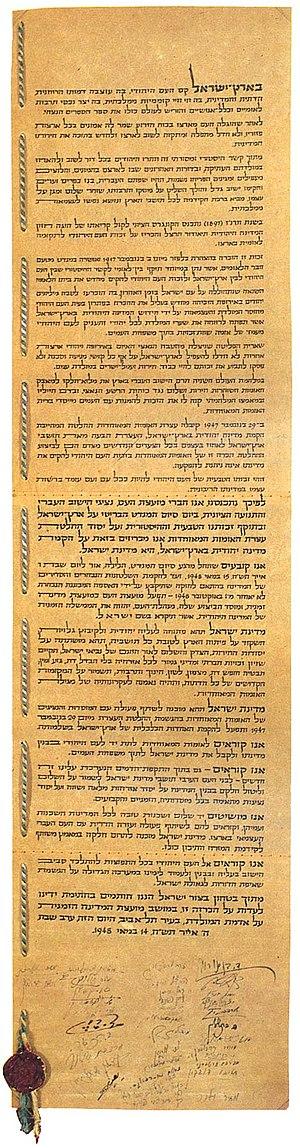
Cet article relate l'histoire de l'État d'Israël.
La déclaration d'indépendance de l'État d'Israël a eu lieu le 14 mai 1948, dernier jour du mandat britannique sur la Palestine. C'est l'annonce officielle de la naissance d'un État juif en Terre d'Israël.